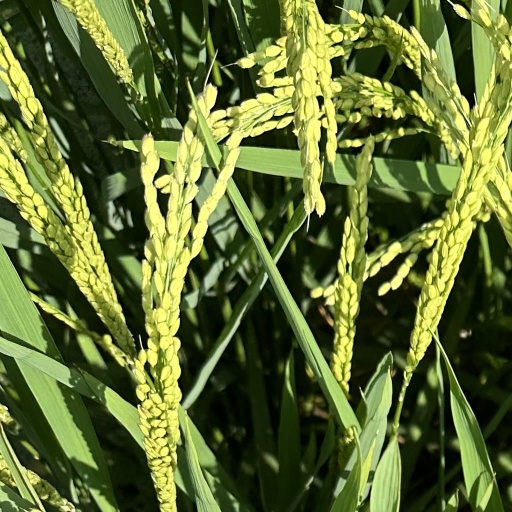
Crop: rice